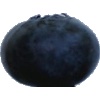
Label: Blueberry 1